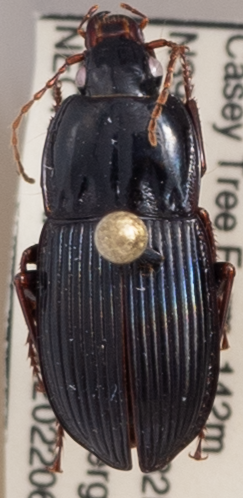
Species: Pterostichus permundus
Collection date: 2022-06-14
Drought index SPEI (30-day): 0.03
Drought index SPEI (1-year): -0.03
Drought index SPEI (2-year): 0.54